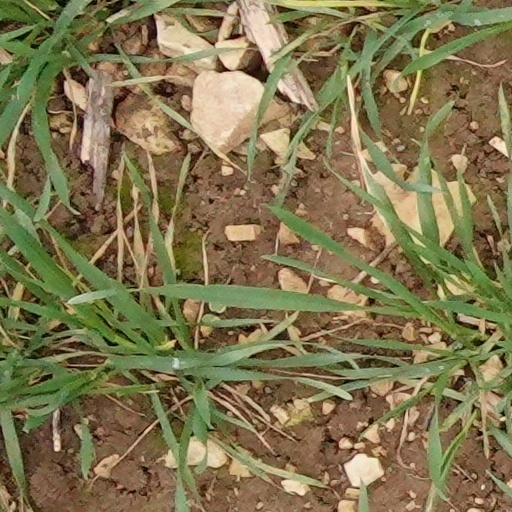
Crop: wheat